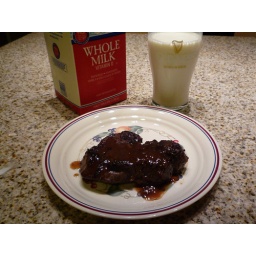
filet mignon in red wine sauce, whole milk in guinness pub glass